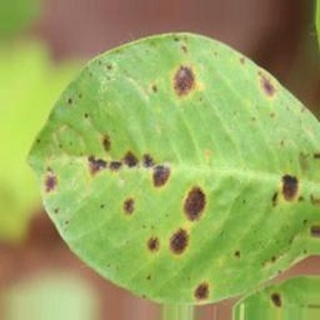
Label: groundnut_late_leaf_spot